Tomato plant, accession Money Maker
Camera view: bottom (45 deg); turntable rotation: 240 degrees
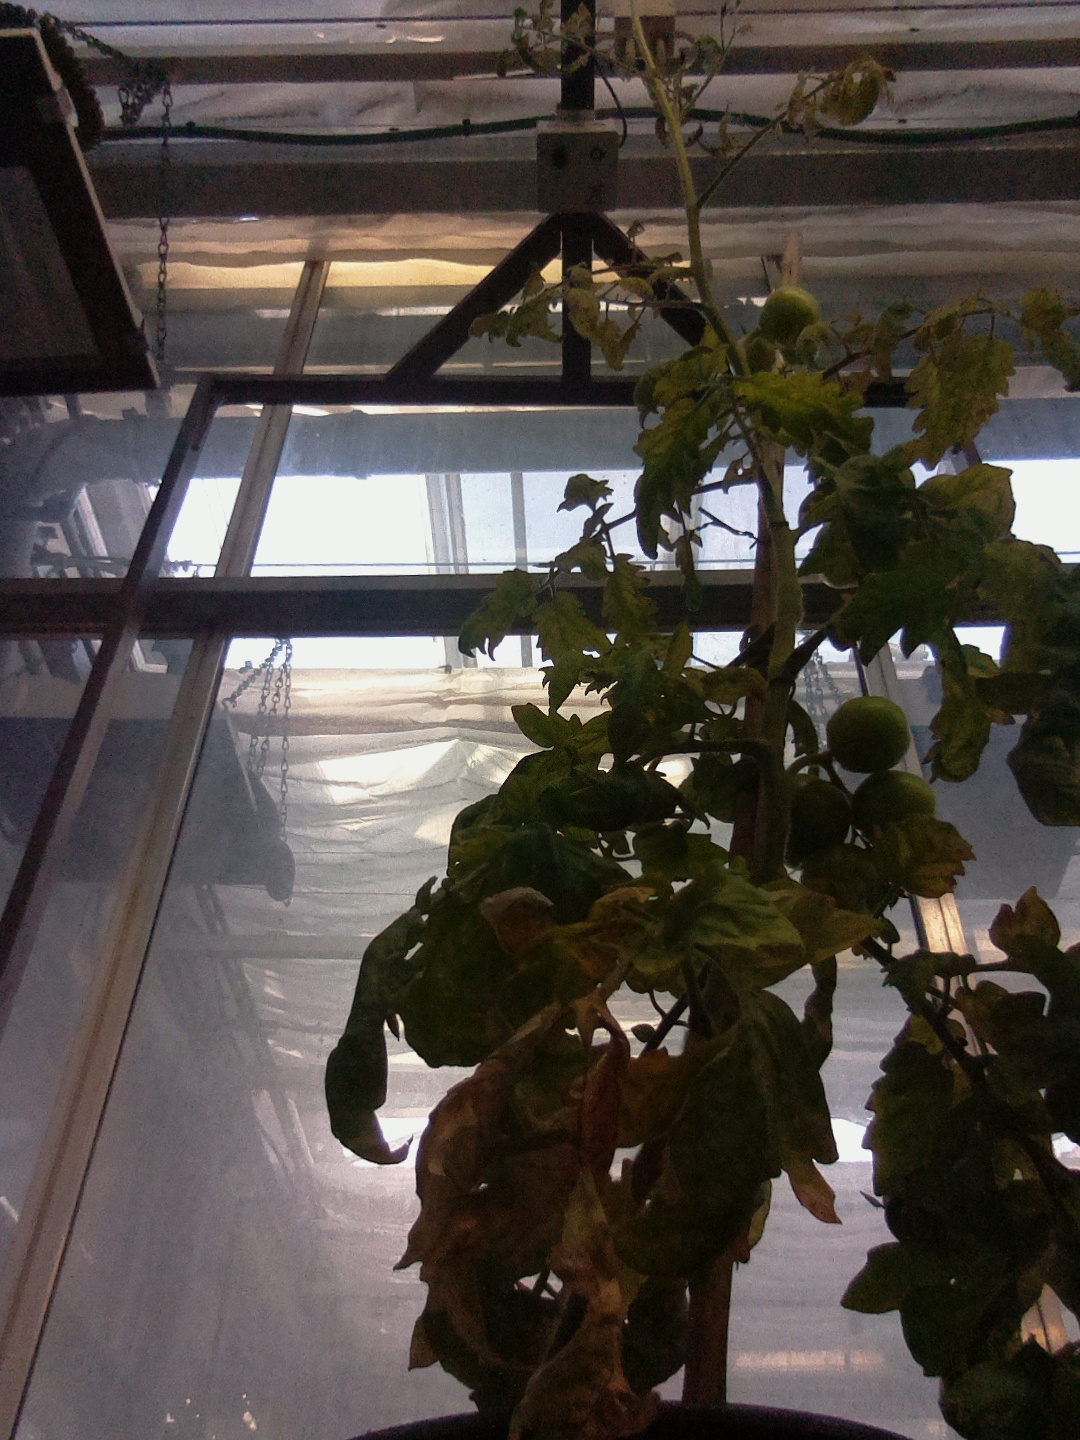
BBCH growth stage 79: 90% -100% of final fruit size